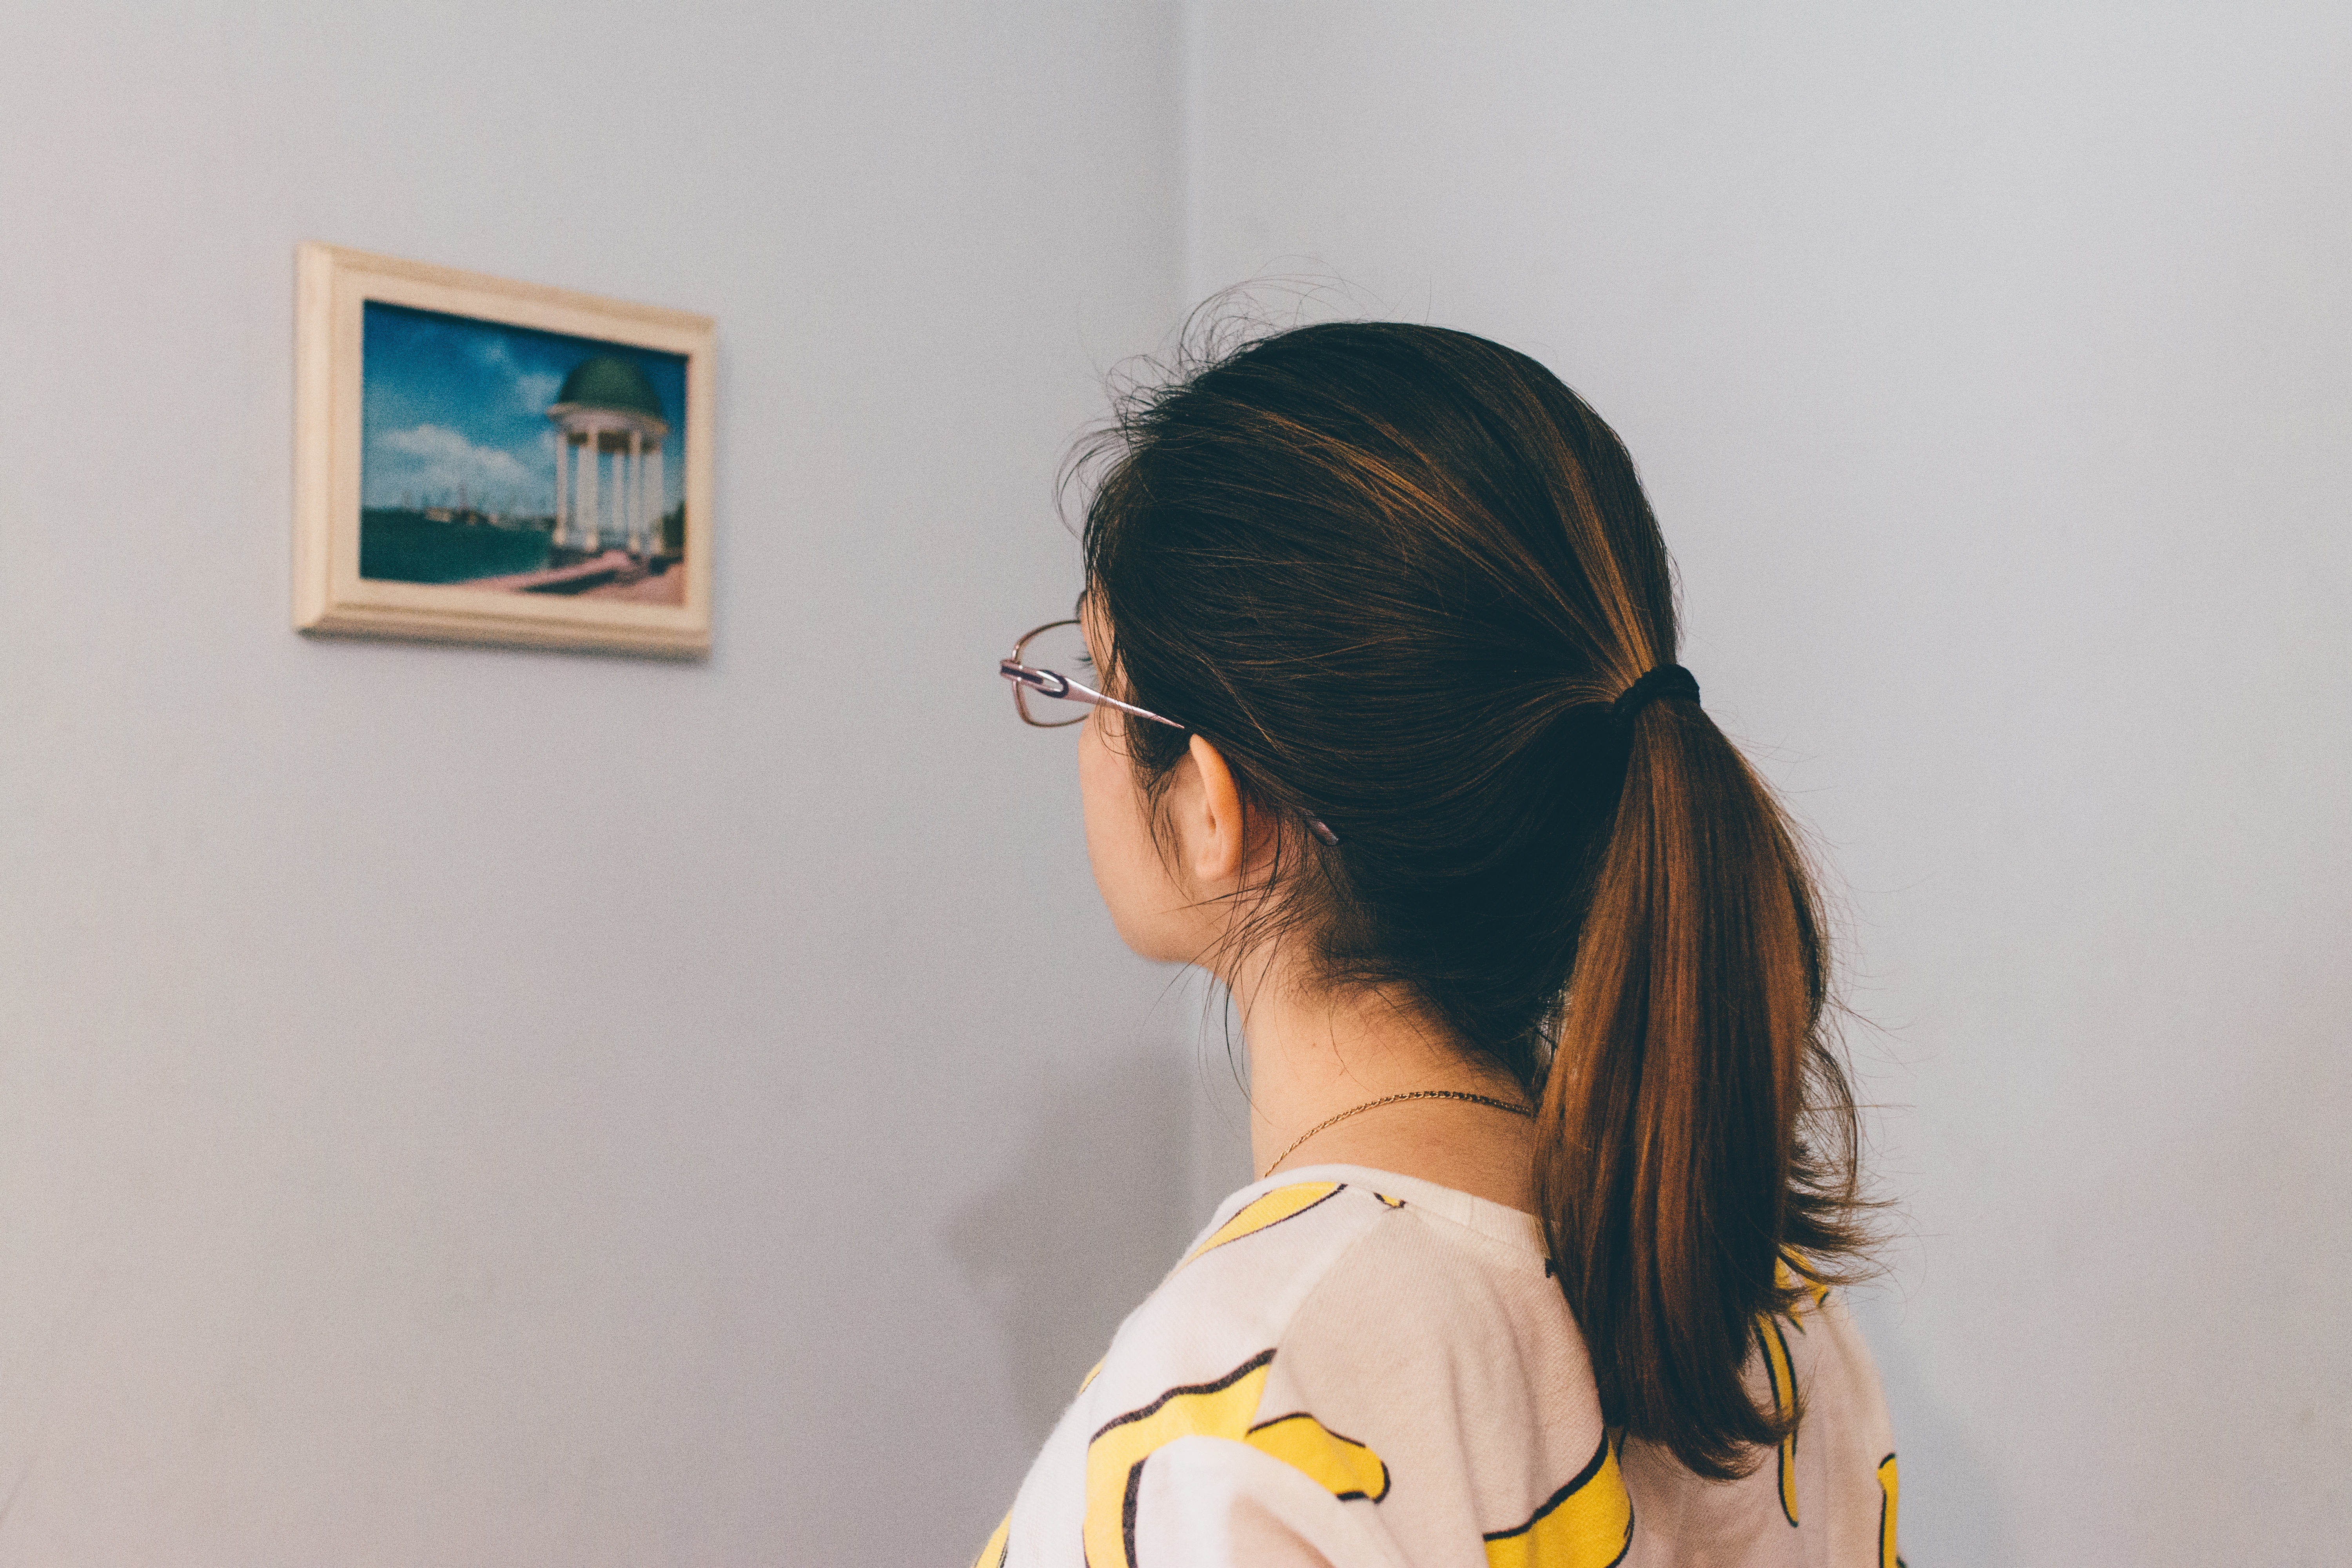
person, girl, woman, hair, photo, female, thinking, portrait, color, frame, hairstyle, art, eye, glasses, head, beauty, picture frame, photo shoot, woman thinking